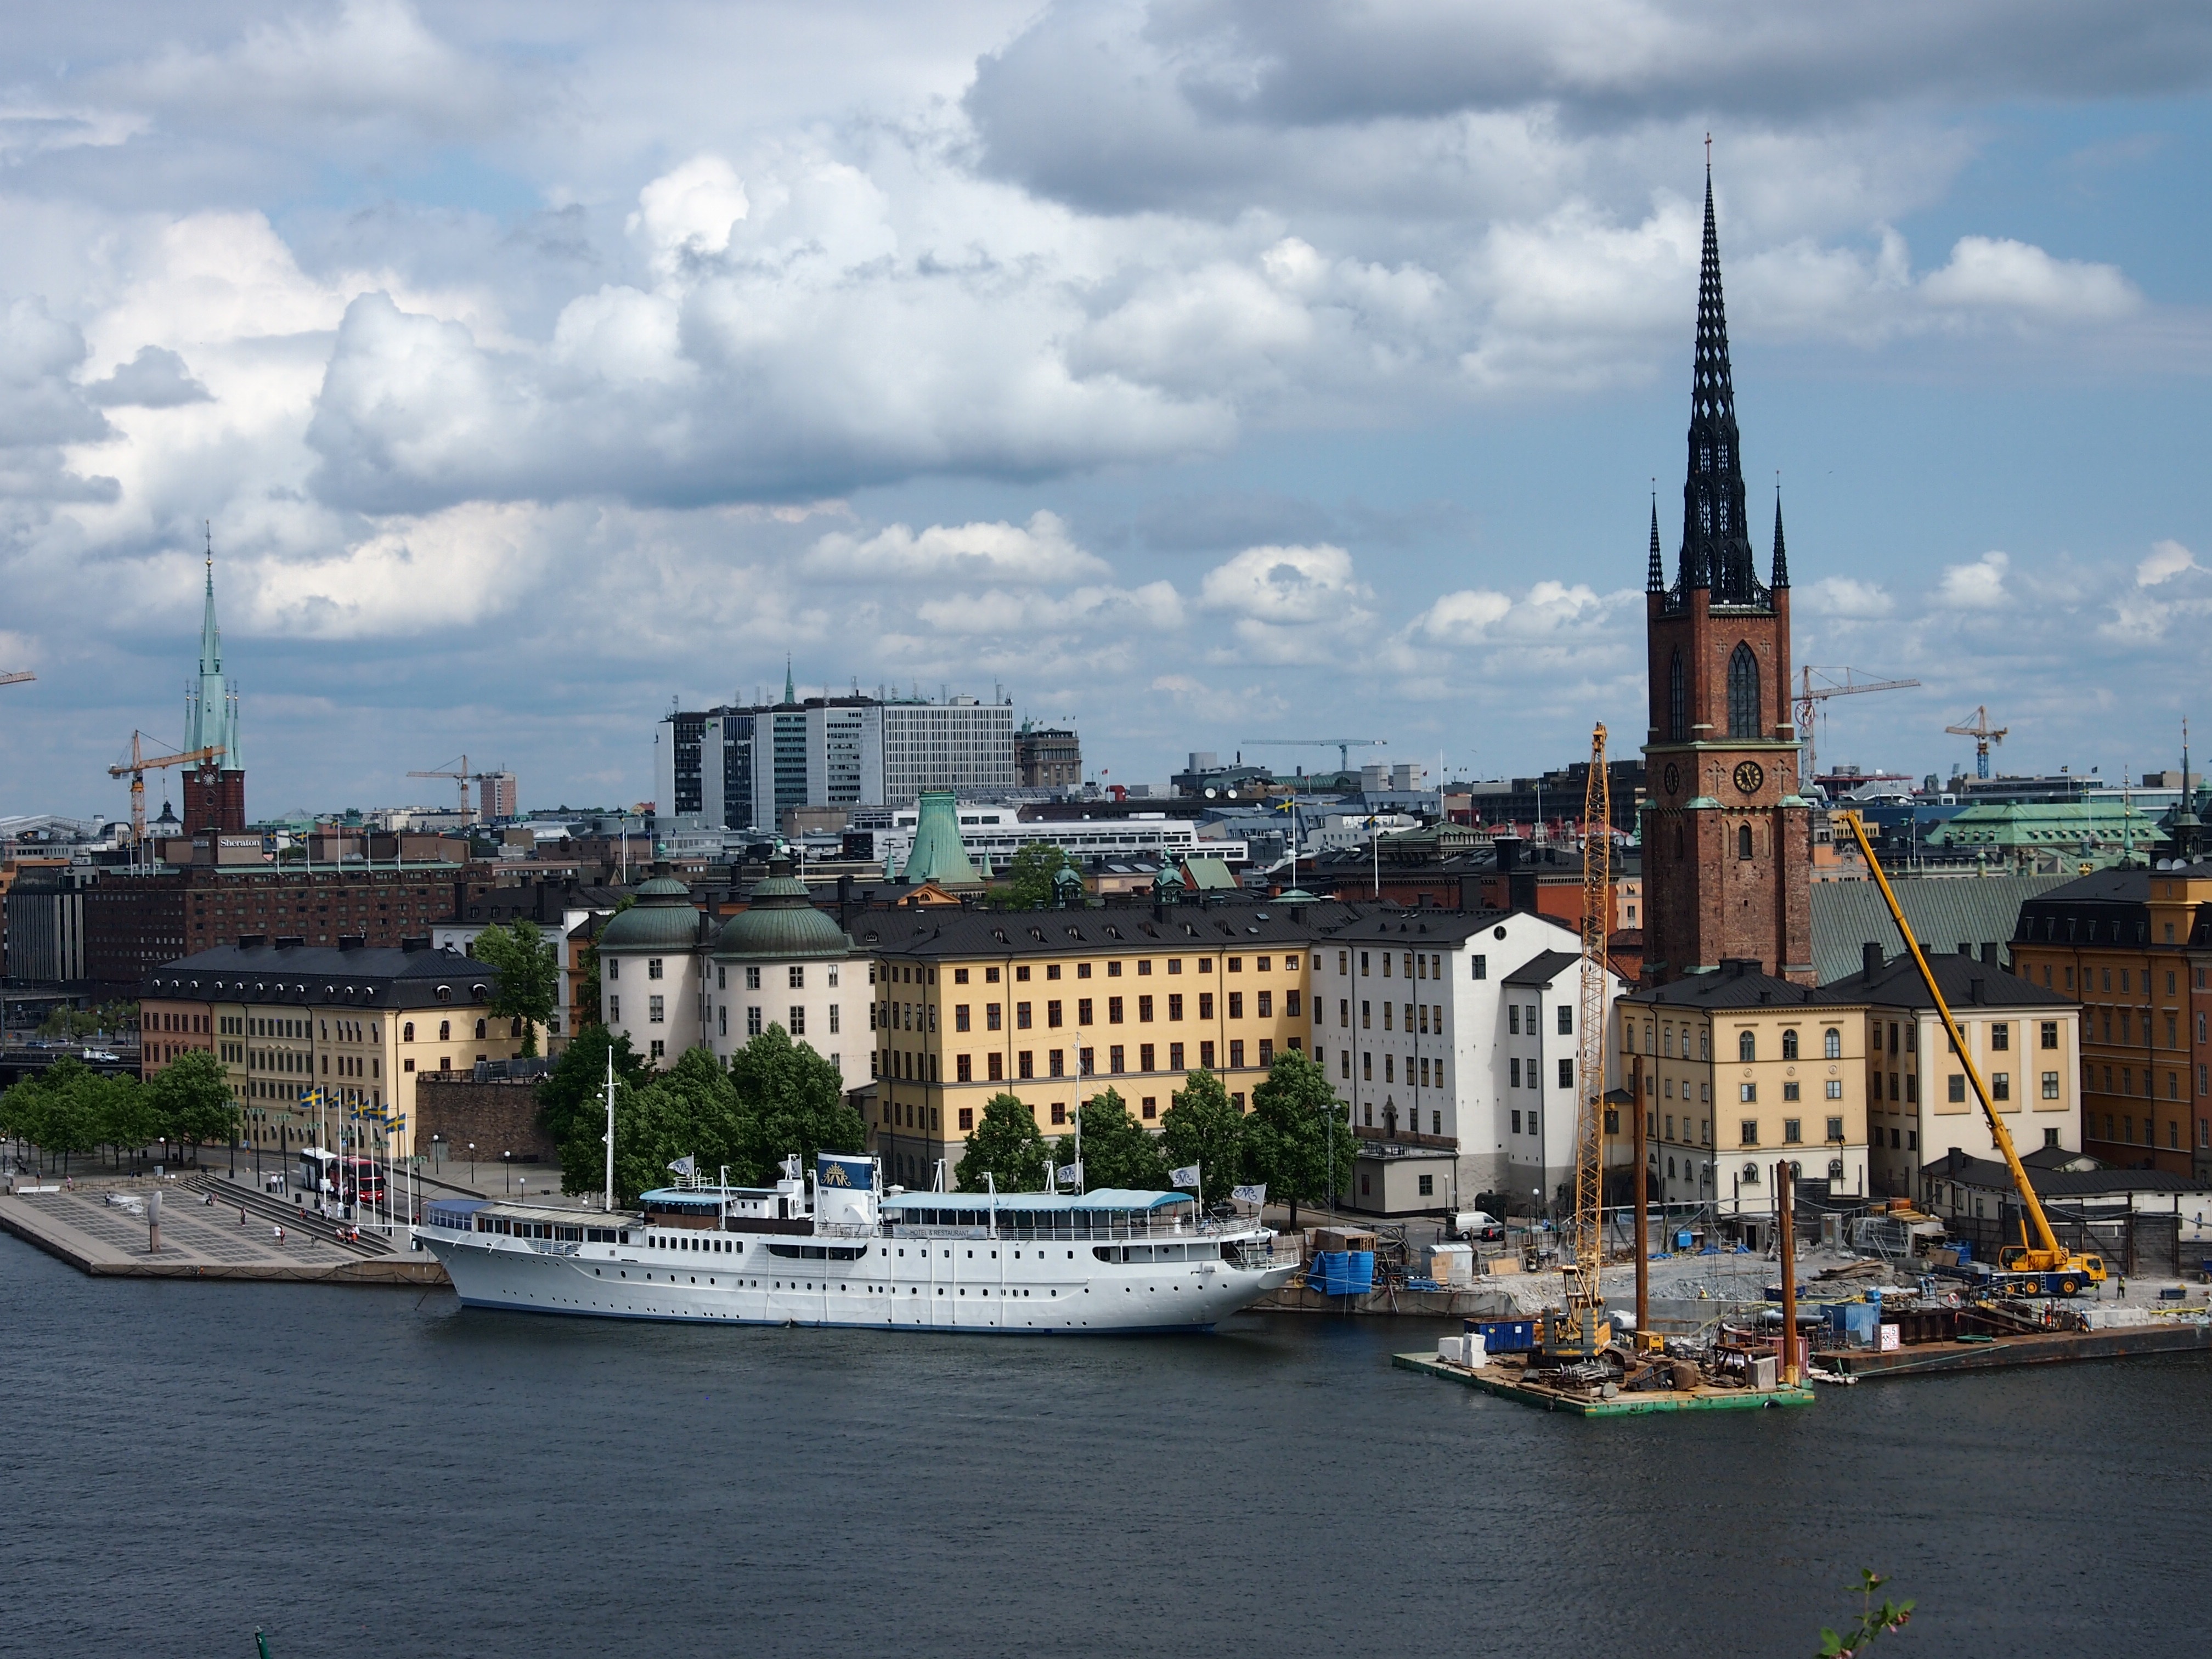
sea, boat, skyline, city, river, ship, cityscape, vehicle, harbor, port, waterway, sweden, stockholm, watercraft, gamla stan